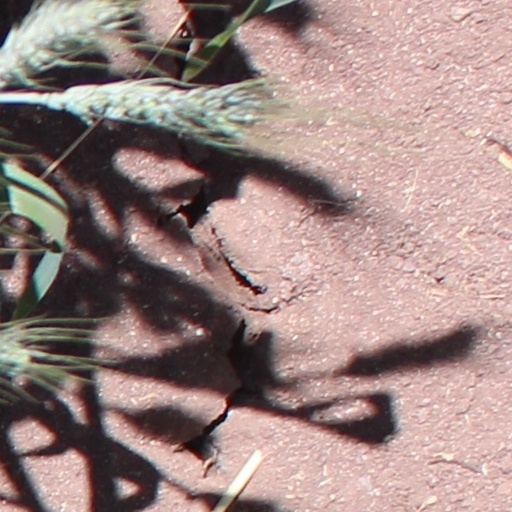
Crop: wheat